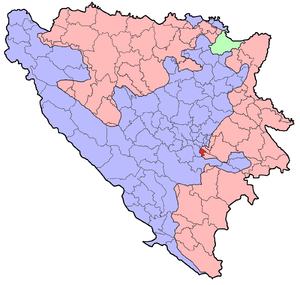
Istočna Ilidža est une municipalité de Bosnie-Herzégovine située sur le territoire de la Ville d'Istočno Sarajevo et dans la République serbe de Bosnie. Selon les premiers résultats du recensement bosnien de 2013, elle compte 15 233 habitants.